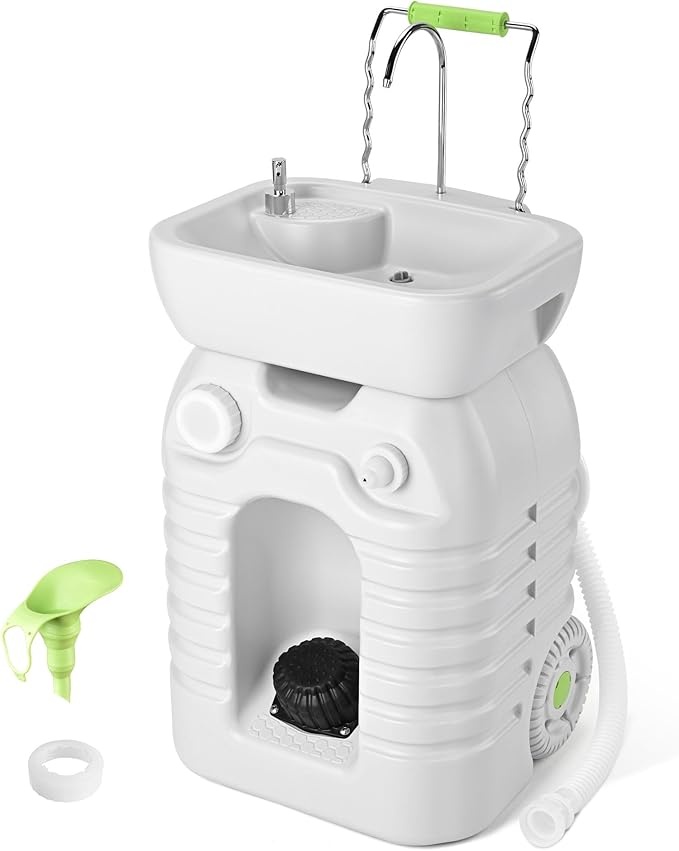
Yescom 45L Hand Wash Station Portable Wash Sink for RV Travel Outdoors
About This [Easy Mobility & Portability]: 16 15/16" x 15 3/16" x 39 3/16" Portable Hand Wash Stations features a compact wheeled water tank & detachable wash basin, along with foldable handle for easy carrying to anywhere you like, holding up to 45L capacity water to facilitate enhanced camping experience for countryside getaways or overland adventures [convenient Foot Pump]: Equipped with a foot pump for pumping out water easily, avoiding direct hand touch with faucet to prevent transmission of infection & improve hygiene; Includes a built-in soap dispenser to enable easy access to soap for thorough cleaning [Adjustable Sink Height]: The wash basin can be easily moved up and down along the handle to adjust the height from 25 9/16" to 32 5/16", catering to both children & adults for enhanced comfort & convenience [Easy Assembly]: connect wash basin & tank, attach wash basin to the handle [Versatile Usages]: Made of virgin food-grade HDPE, the hand wash station is safe to use for hygienic water storing and preparing food, suitable for a variety of occasions such as picnics, outdoor camping, RV travels, schools, parks, sports events, gathering, food stands
Brand: Yescom
Category: Sporting Goods > Outdoor Recreation > Camping & Hiking > Portable Toilets & Showers > Portable Showers & Privacy Enclosures